Petra Schmidt

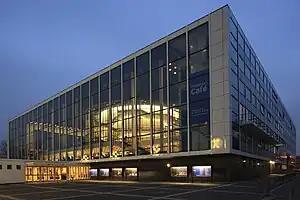
Musiktheater im Revier in Gelsenkirchen, where the soprano is a member of the ensemble

Petra Schmidt (born 18 March 1963) is a German operatic soprano and academic. A member of the Musiktheater im Revier (MiR), she has appeared in title roles such as Dvořák's Rusalka and Ponchielli's La Gioconda. She has also worked as a voice teacher at the Kassel University.